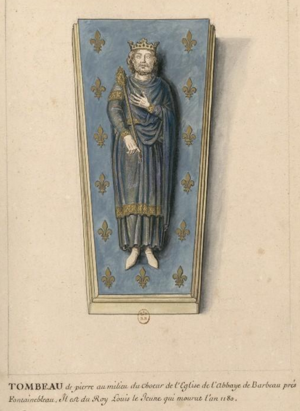
Louis VII, dit « le Jeune » puis « le Pieux », né en 1120 et mort en 1180 à Paris, est roi des Francs de 1137 à 1180.